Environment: lab
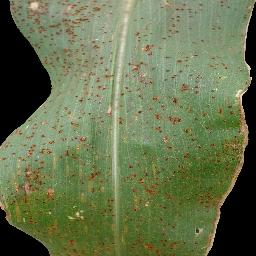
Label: common_rust